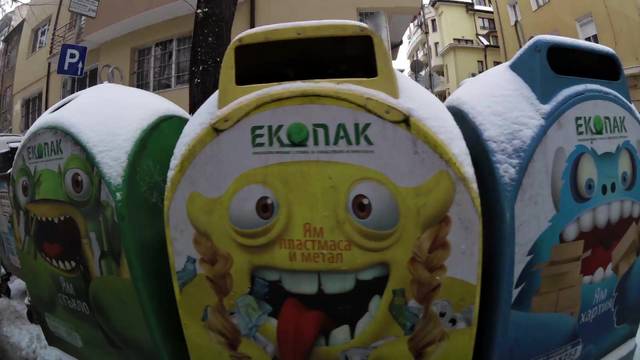
Region: Bulgaria
Coordinates: 42.702, 23.332